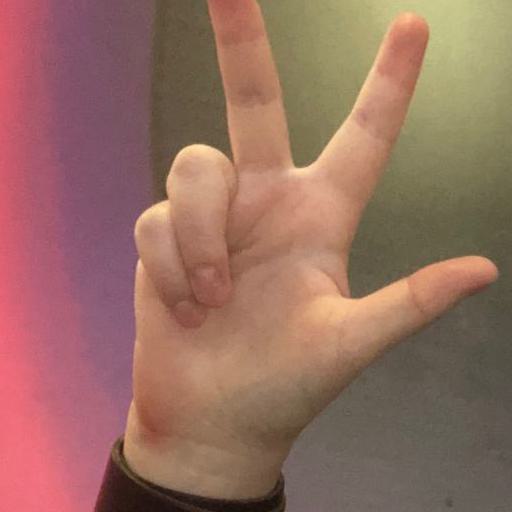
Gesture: three2